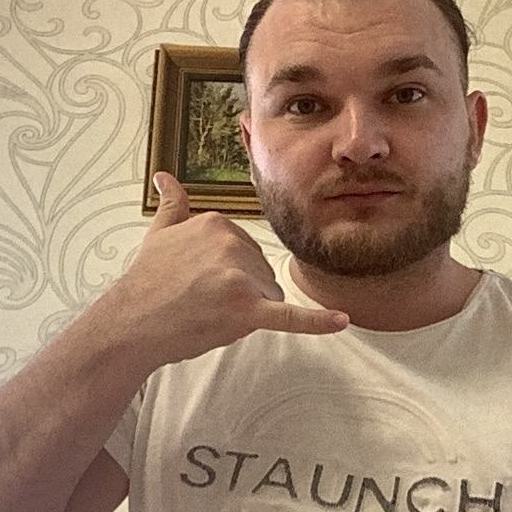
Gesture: call